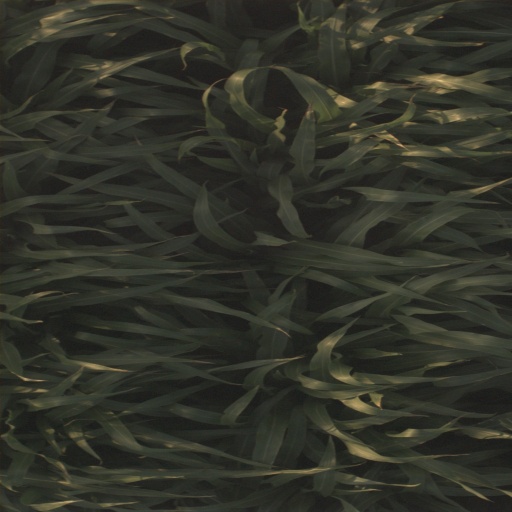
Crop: sorghum